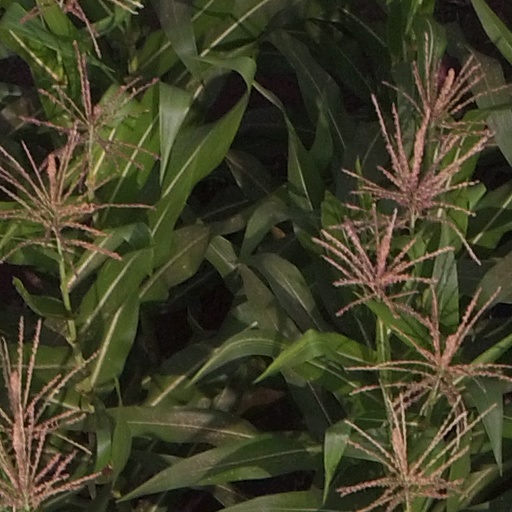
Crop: maize; corn